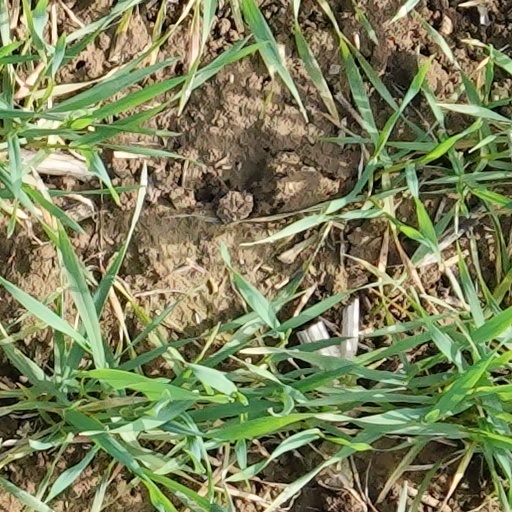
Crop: wheat